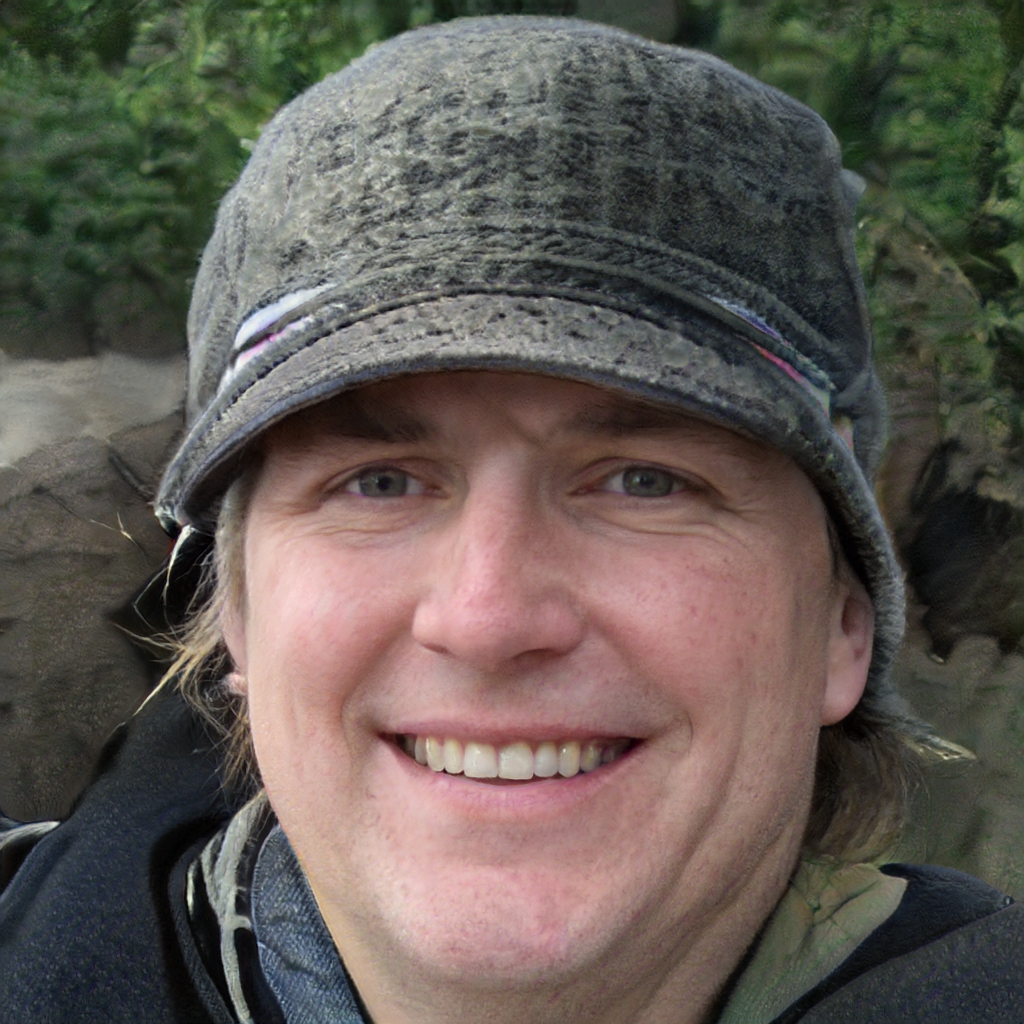
Gender: Male